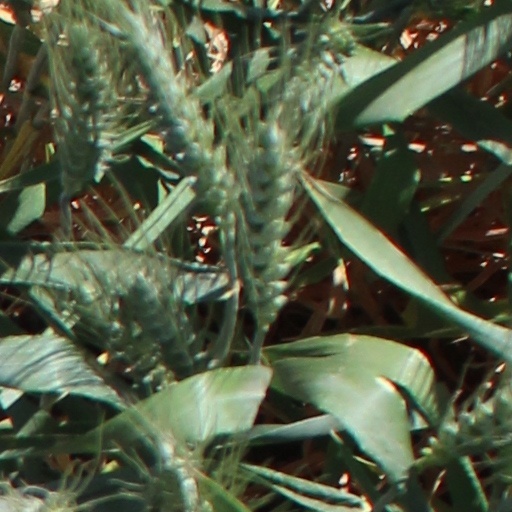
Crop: wheat